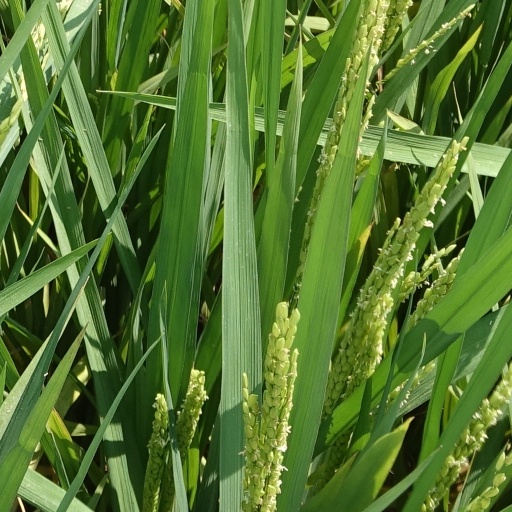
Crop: rice